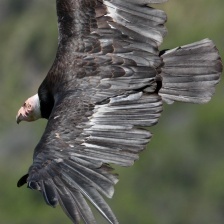
Species: CALIFORNIA CONDOR
Scientific name: GYMNOGYPS CALIFORNIANUS
ImageNet parent category: vulture